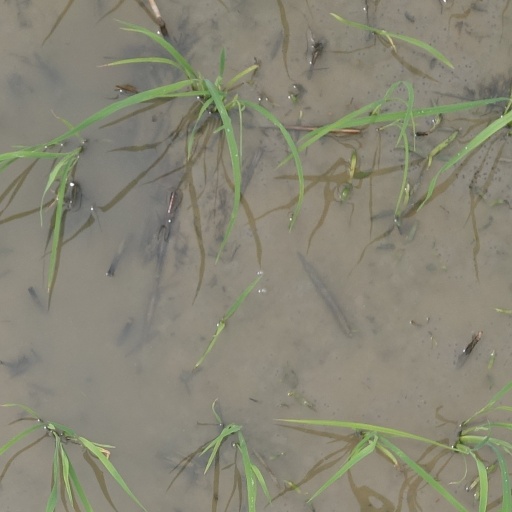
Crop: rice